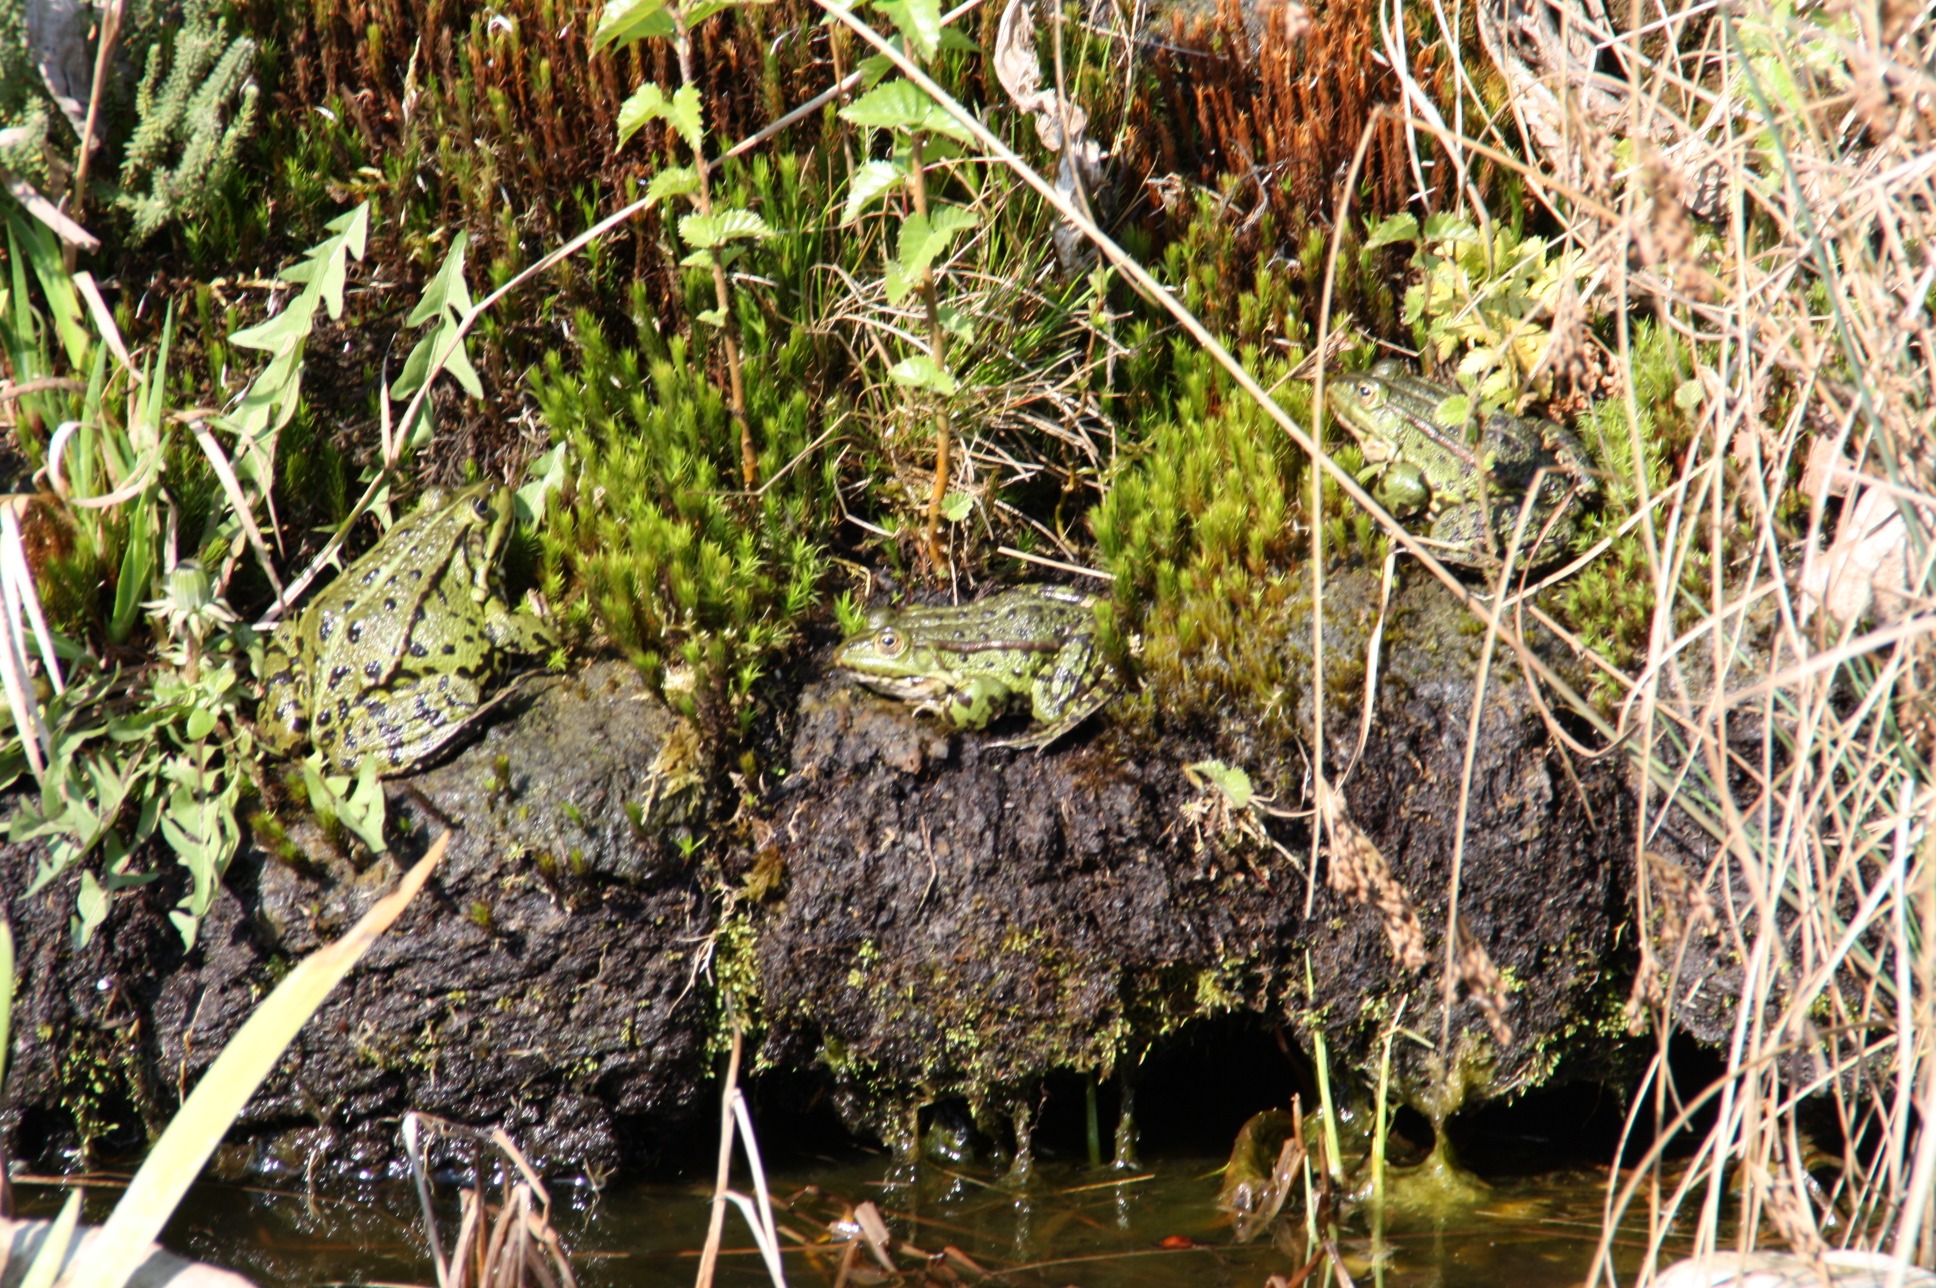
tree, forest, swamp, branch, flower, pond, wildlife, green, jungle, frog, amphibian, garden, flora, rainforest, wetland, woodland, habitat, ecosystem, water creature, natural environment